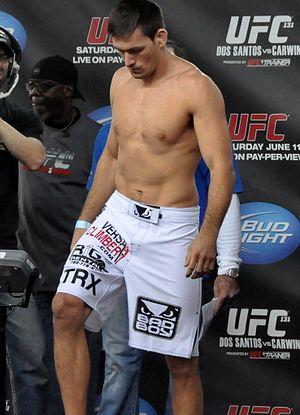
Demian Augusto Baptista Maia,